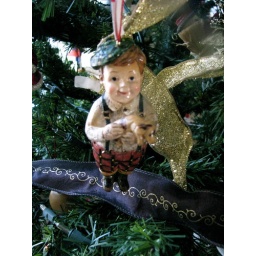
A very cute antiquey looking little Irish boy ornament in my tree